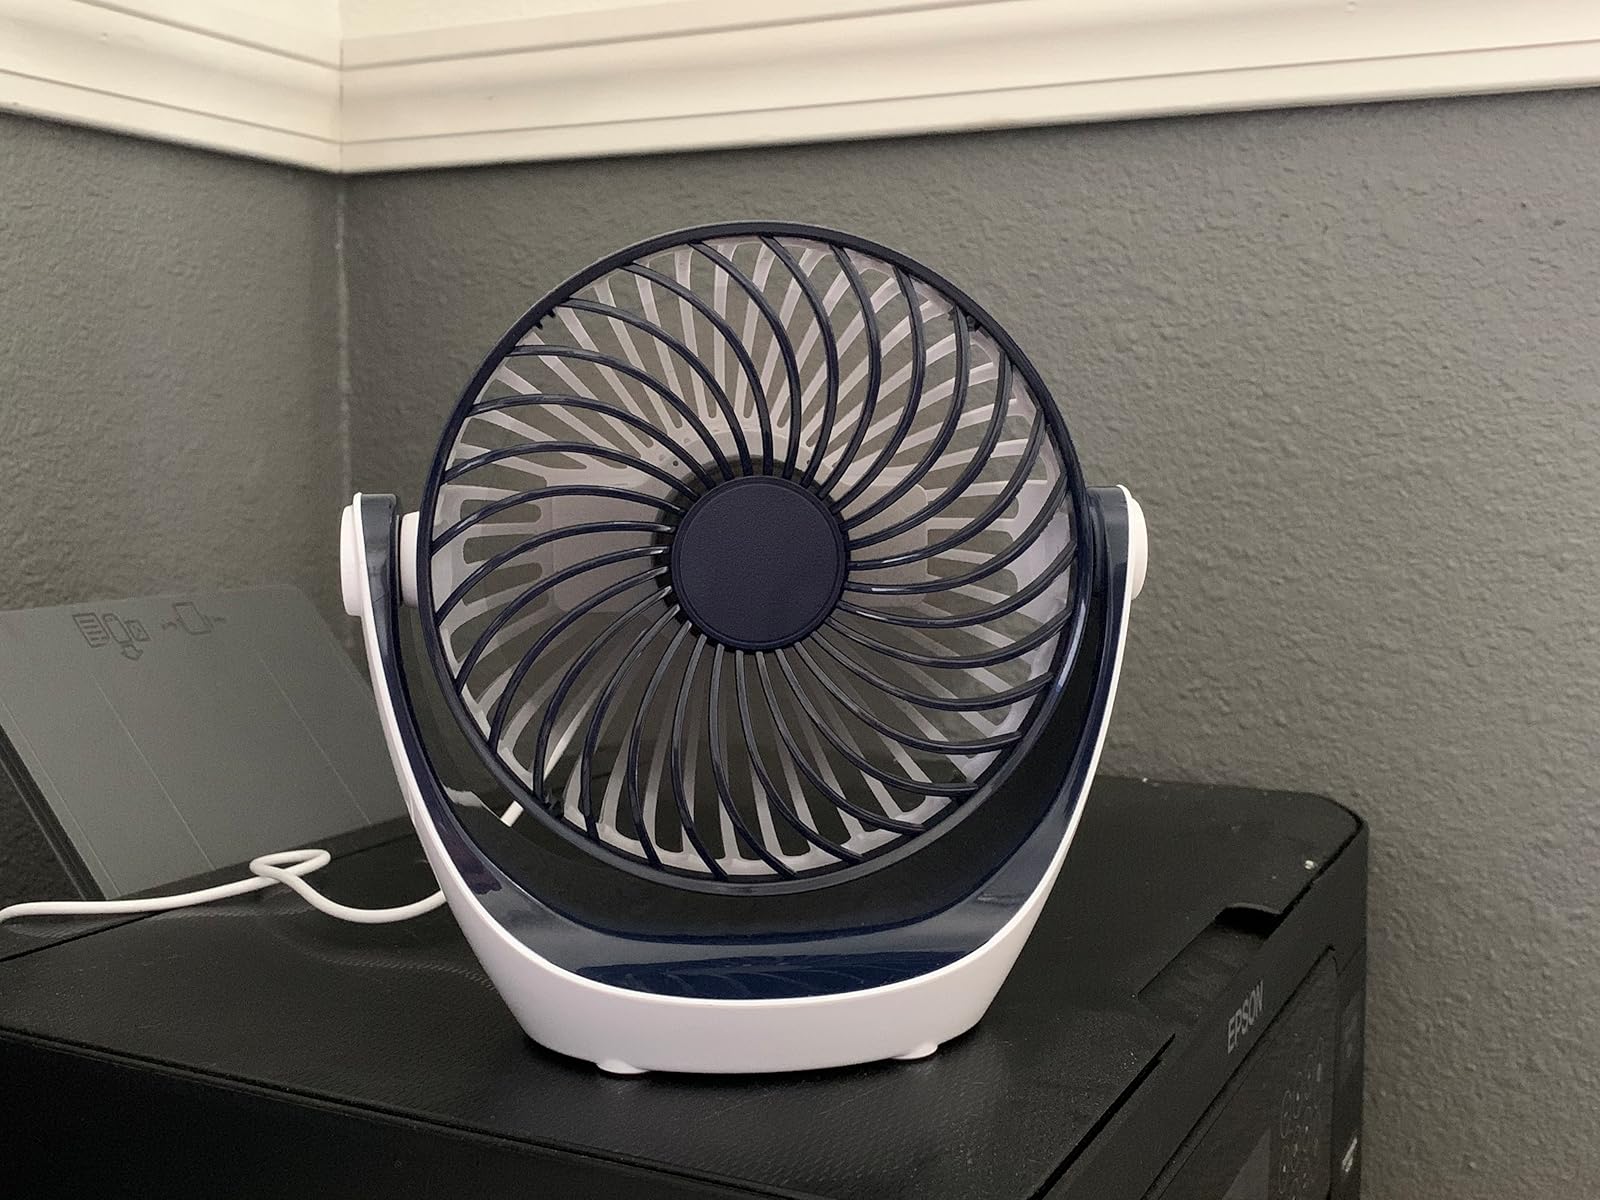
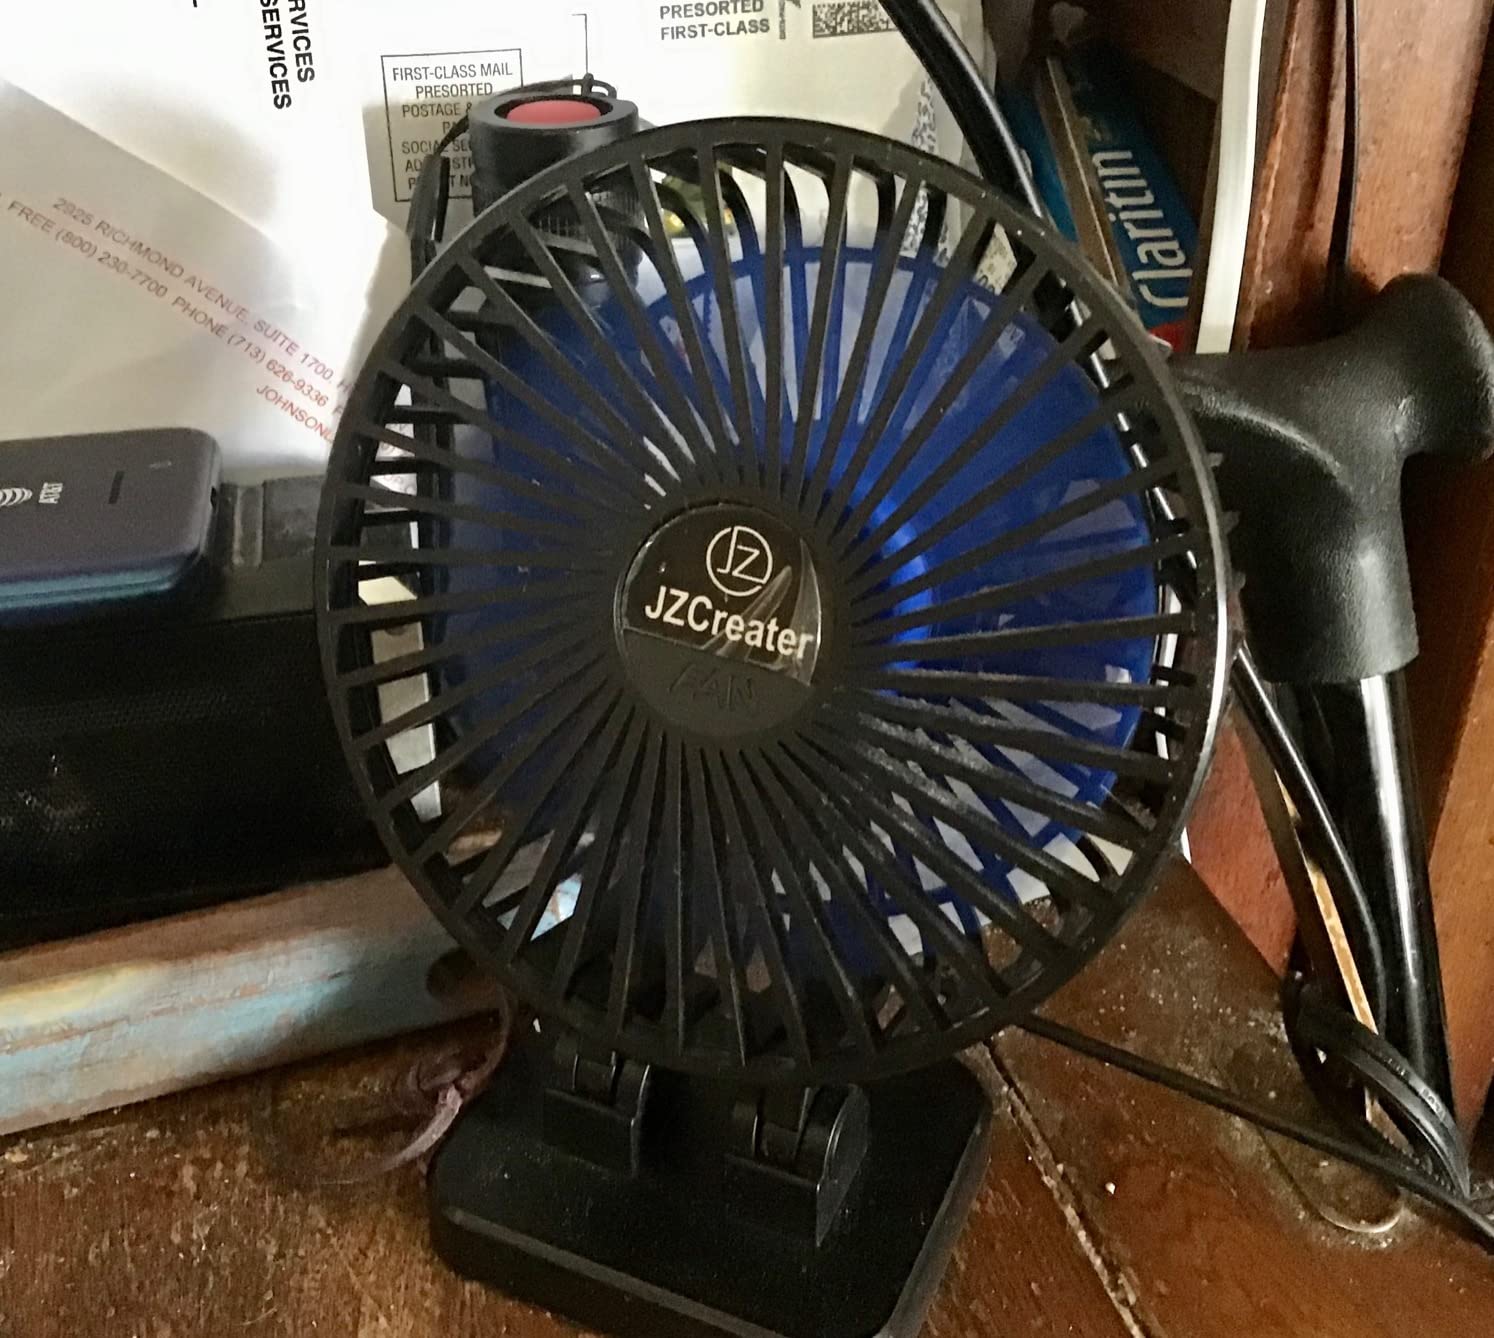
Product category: fan
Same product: no